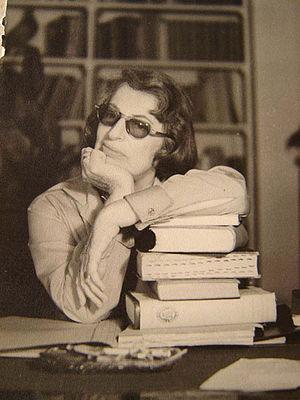
Silvina Ocampo est une écrivaine argentine dont les domaines de prédilection sont la poésie et la nouvelle appartenant au genre du fantastique.